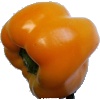
Label: Pepper Yellow 1